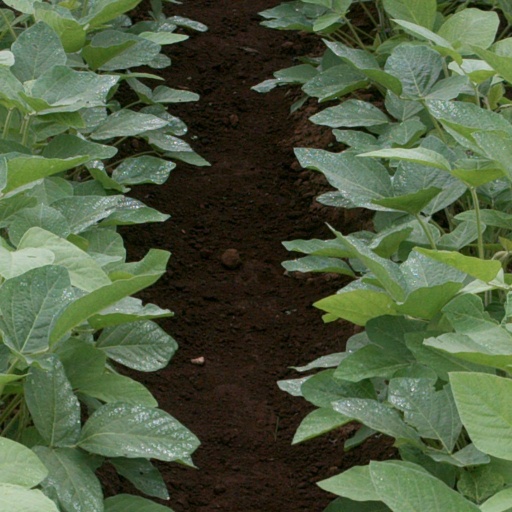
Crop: soybean